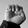
ASL letter: E